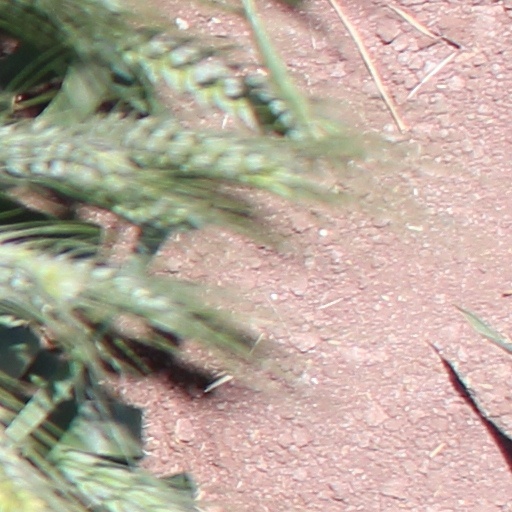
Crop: wheat